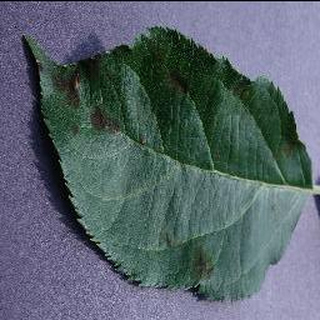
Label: apple_apple_scab